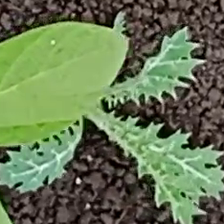
Weed species: Bilayat_(Mexicana_Argemone)